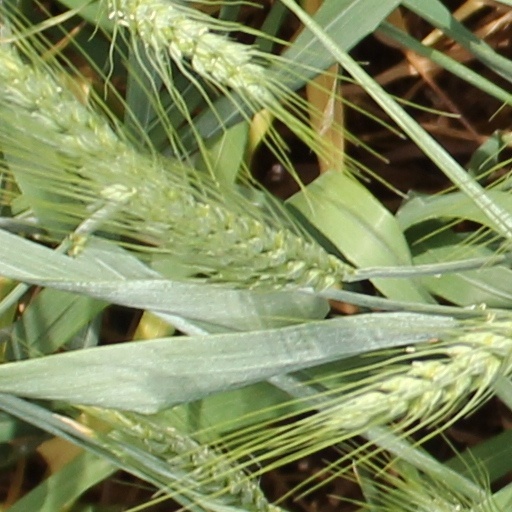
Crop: wheat